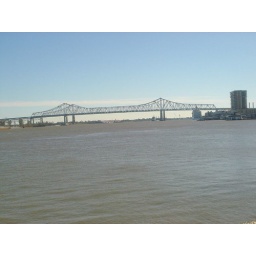
bridge over the mississipi river